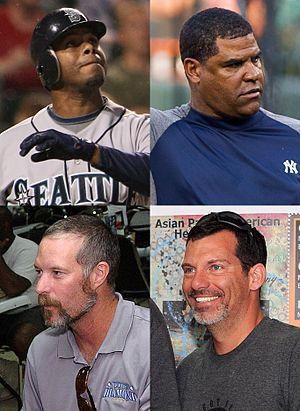
Le repêchage de la Ligue majeure de baseball 1987 se tient du 2 au 4 juin 1987 par conférence téléphonique dans le bureau du commissaire du baseball, à New York. Il s'agit du repêchage amateur de la Ligue majeure de baseball, un événement annuel où les équipes sélectionnent des sportifs issus de l'université ou de l'école secondaire.